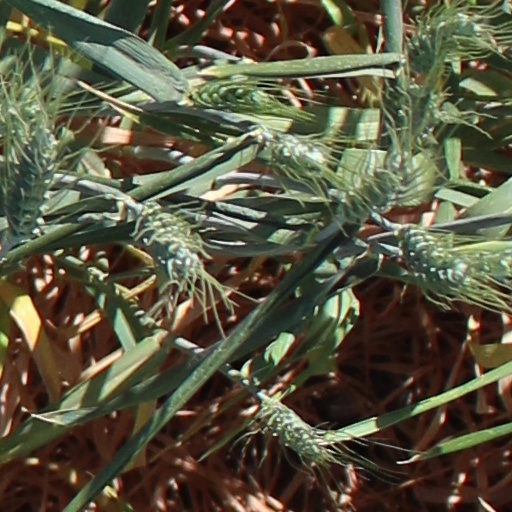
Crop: wheat